Arnold (crater)

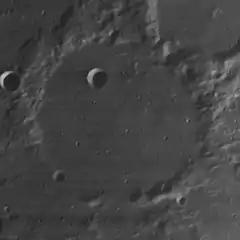
Lunar Orbiter 4 image

Arnold is a lunar impact crater that is located in the north-northeastern part of the visible Moon, near the lunar limb. This location gives the crater a notably oval appearance due to foreshortening, although the formation is actually relatively round. It lies to the northeast of the Mare Frigoris, to the north of the crater Democritus. West of Arnold is the smaller crater Moigno.